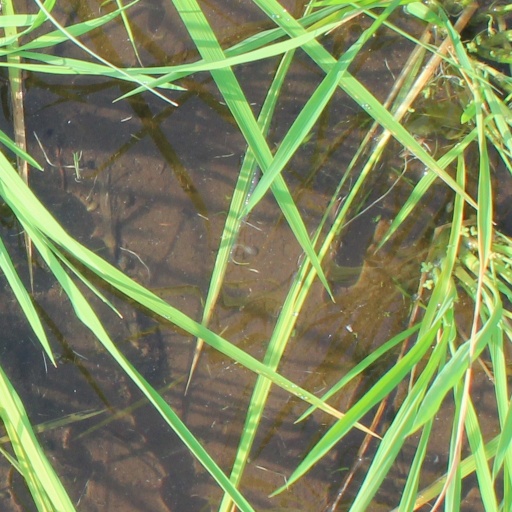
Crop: rice